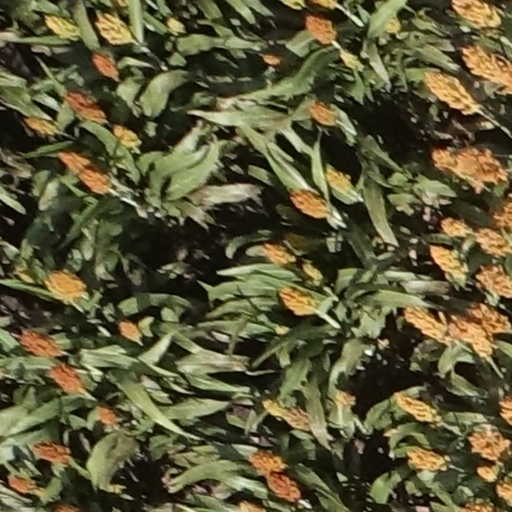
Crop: sorghum